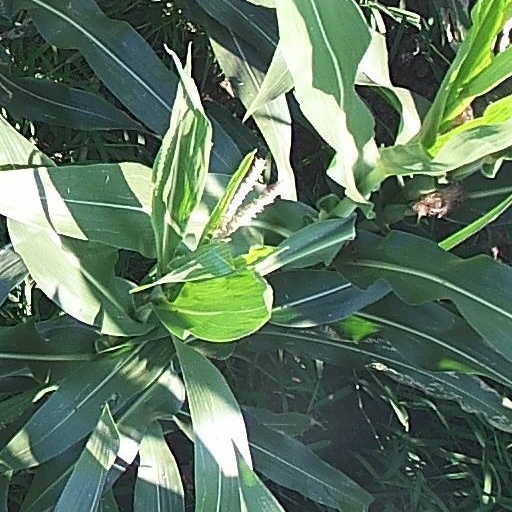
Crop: maize; corn